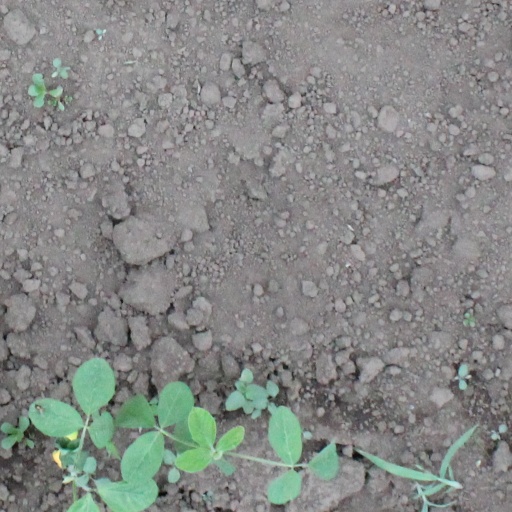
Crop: soybean